25th Army (Soviet Union)

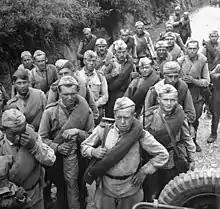
Troops of the army in Korea, October 1945

The army's headquarters was established at Pyongyang on 26 August after Chistyakov rejected the option of Hamhung on the previous day after the 25th Army was given the task of occupying what would become North Korea. The location of the 25th Army's headquarters in Pyongyang probably determined the location of the future North Korean capital. Immediately after the end of the war with Japan it included 39th Rifle Corps (40th, 384th Rifle Divisions and 10th Mechanised Division) and 88th Rifle Corps (258th, 386th and 393rd Rifle Divisions) and 8 fortified regions (including the 7th, 106th, 108th, 110th, 111th, 113th, 150th, 162nd) but they were all reorganised in 1946 into machine-gun artillery divisions. There were also the 72nd, 76th, 218th, 259th Tank Brigades. On 1 October, the army became part of the Primorsky Military District. The two corps were disbanded in August 1946 and 65th Rifle Corps (63rd and 144th Rifle Divisions) was transferred to the 25th Army from the 5th Army.